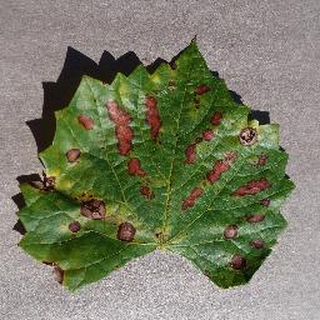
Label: grape_esca_black_measles